High five

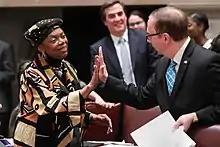
New York State Senators Velmanette Montgomery and Joe Griffo high five each other in the senate chamber.

If one initiates a high five (or any variation thereof) by offering a hand(s), and no reciprocal hand appears to consummate the gesture, the initiator is said to have been "". This could be interpreted as an insult, friendly joke or form of enlightenment, depending on the context of its use.